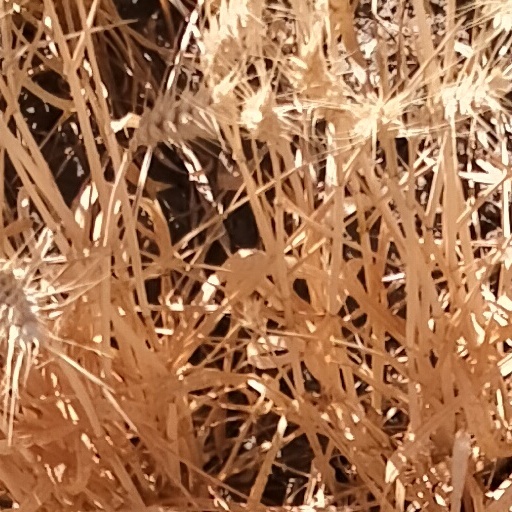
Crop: wheat